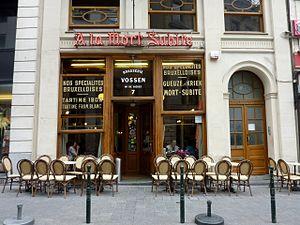
Café-bar À la Mort Subite Bruxelles
Bruxelles [bʁysɛl], parfois aussi appelé aire urbaine de Bruxelles ou Grand Bruxelles, est une ville et une agglomération de Belgique qui s'étend au-delà des limites administratives de la Région de Bruxelles-Capitale pour englober des parties du Brabant wallon et l'arrondissement de Hal-Vilvorde, et au centre de laquelle se trouve la commune de Bruxelles proprement dite, dont le nom utilisé par la constitution belge est ville de Bruxelles.